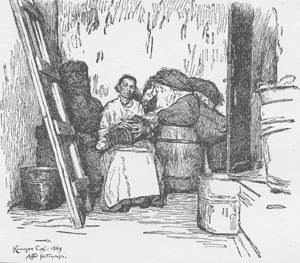
How the Other Half Lives est un livre de photojournalisme du photographe américain Jacob Riis publié en 1890 aux États-Unis. Il documente les conditions de vie misérables des quartiers pauvres et bidonvilles de New York dans les années 1880. Ce livre sert de base pour ce qui deviendra le journalisme muckraking en révélant les bas quartiers de la ville de New York aux moyennes et hautes classes locales et marquera la ville au point que des réformes seront lancées pour améliorer ces conditions.